Paula Newby-Fraser

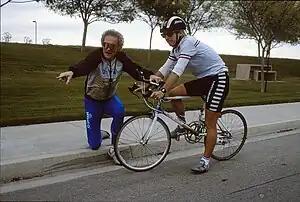
John Howard instructs Paula Newby-Fraser, Encinitas, California, 1991

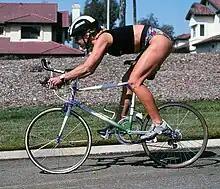
Newby-Fraser demonstrates road racing techniques in "John Howard's Lessons in Cycling" videotape, Encinitas, California, 1991

Later in her career, Newby-Fraser began running ultramarathons, which are running races of 50 km or more. At the Ridgecrest High Desert 50k in April 1997, she won with a new course record of 4 hours and 6 minutes.